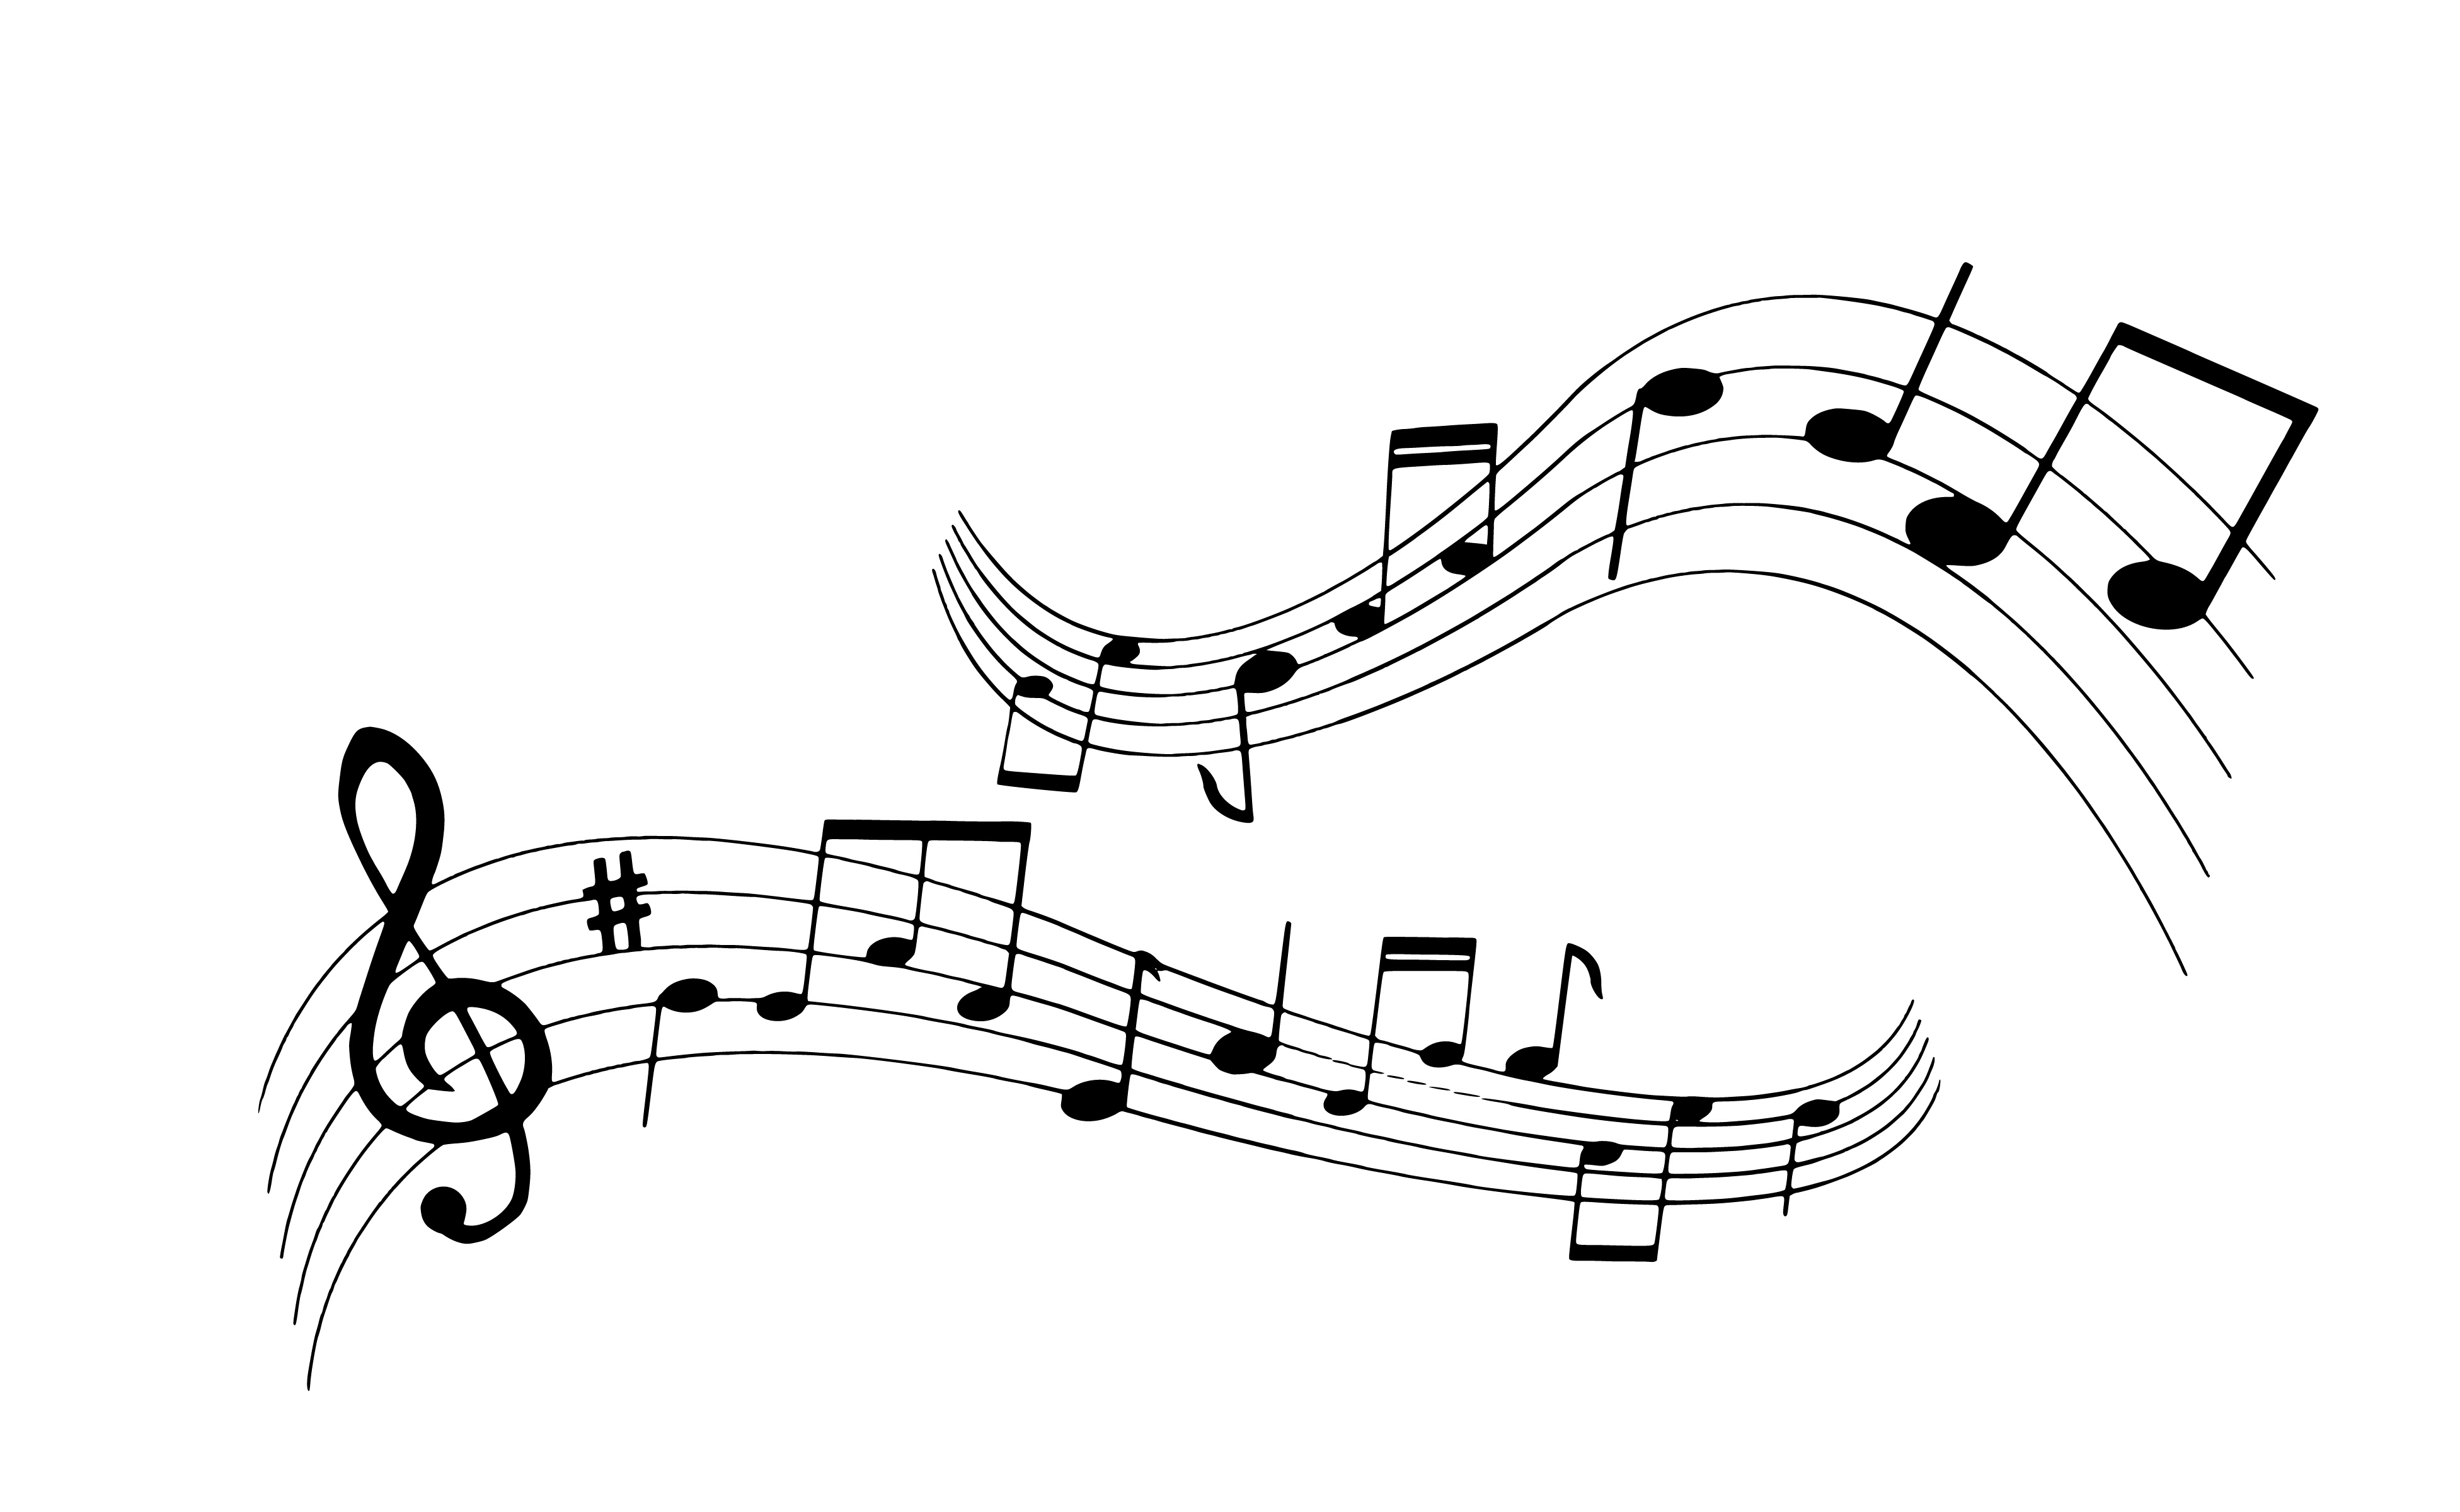
silhouette, musical, note, clef, bass, treble, music, audio, sound, sonic, song, hearing, aural, ears, notes, black and white, text, font, automotive design, drawing, design, line, line art, monochrome, art, angle, monochrome photography, illustration, hand, pattern, diagram, graphics, artwork, product, circle